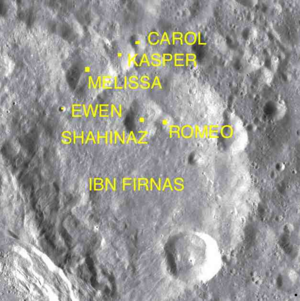
Ibn Firnas est un cratère lunaire situé sur la face cachée de la Lune. Le cratère Ibn Firnas est situé juste à côté des cratères Guyot et Ostwald. Les bords du cratère sont irréguliers et déformés par des impacts ultérieurs notamment par plusieurs craterlets. L'ensemble du cratère est grandement raviné et érodé. Le cratère satellite « Ibn Firnas L » est situé à l'intérieur et sur le rebord sud-est du cratère principal.